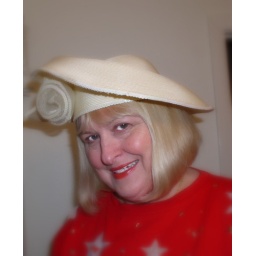
Self portrait in white hat